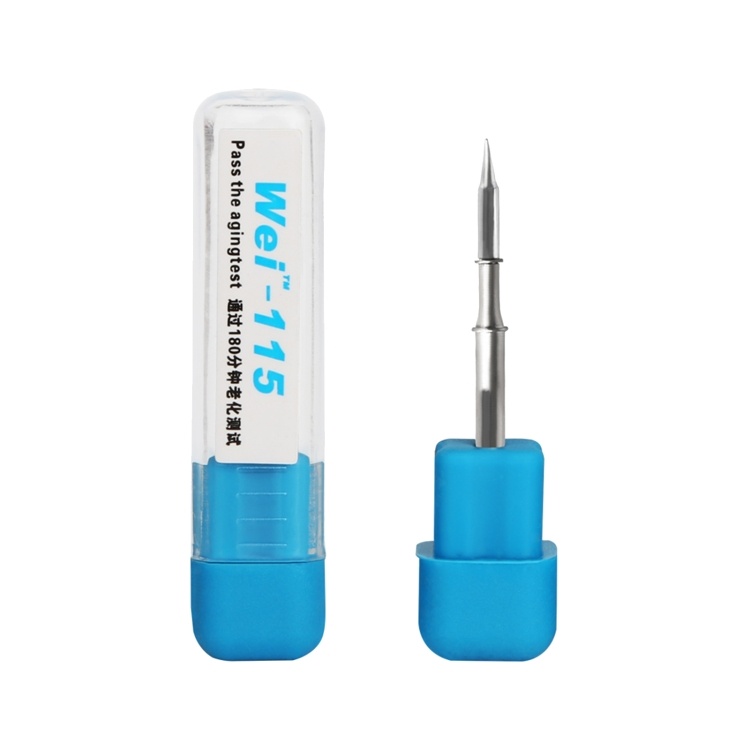
Cabeza de hierro soldador de la serie Kaisi Wei-115 (cabeza puntiaguda)
1. Diseño integrado del núcleo de calefacción de hierro para hornear 2. Núcleo de calentamiento incorporado, conducción de calor rápido y retorno de temperatura 3. No es necesario eliminar el mango, el enchufe y el juego, despedirse de engorroso y mejorar la eficiencia laboral 4. Varias especificaciones son opcionales, cumplen con diferentes requisitos de soldadura 5. Herramientas de reparación profesionales tiene como objetivo brindar asistencia durante la reparación de dispositivos Especificación: Peso del paquete Peso de un paquete 0.05kgs / 0.12lb Tamaño de un solo producto 10cm * 5cm * 5cm / 3.94inch * 1.97inch * 1.97inch Cantidad por cartón 180 Peso de cartón 10.00kgs / 22.05lb Tamaño de cartón 52cm * 32cm * 32cm / 20.47inch * 12.6inch * 12.6inch Contenedor de carga 20GP: 500 cartones * 180 piezas = 90000 piezas 40HQ: 1162 cartones * 180 piezas = 209160 piezas
Brand: Kaisi
Category: Hardware > Tool Accessories > Soldering Iron Accessories > Soldering Iron Tips > Conical Tips